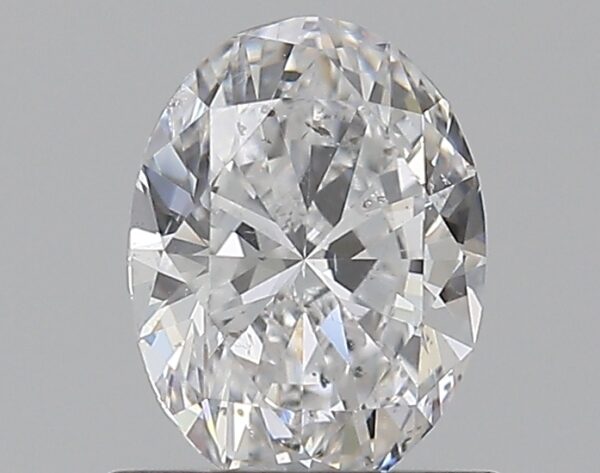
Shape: oval
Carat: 0.7
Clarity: SI1
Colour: D
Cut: VG
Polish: EX
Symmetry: VG
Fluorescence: F
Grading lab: GIA
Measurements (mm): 6.64 x 4.95 x 3.08